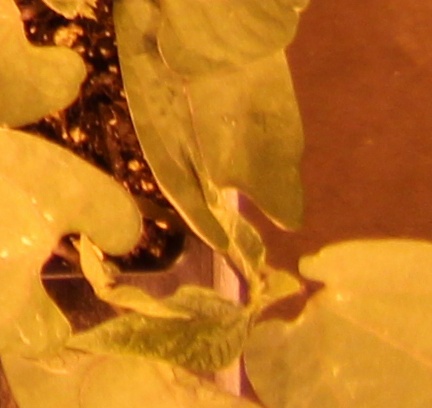
Label: Blackbean